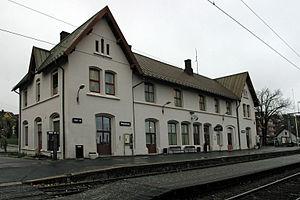
La gare de Sarpsborg est une gare ferroviaire norvégienne de la ligne d'Østfold, située sur le territoire de la commune de Sarpsborg dans le comté de Viken.